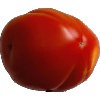
Label: Tomato 1